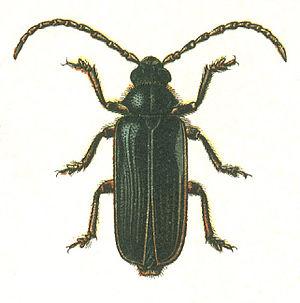
Les Meroscelisini Thomson, 1860 constituent une tribu de coléoptères cérambycidés de la sous-famille des Prioninae.